Bud Cramer

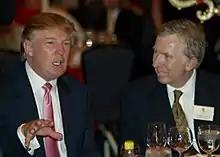
Cramer with Donald Trump in 2005

On October 10, 2002, Cramer was among the 81 House Democrats who voted in favor of authorizing the invasion of Iraq. He also voted in favor of some measures favored by the Republican majority, including the continued occupation of Iraq and re-authorization of the Patriot Act. However, Cramer joined fellow Democrats in opposing President Bush's plan to send 21,000 additional troops to Iraq.